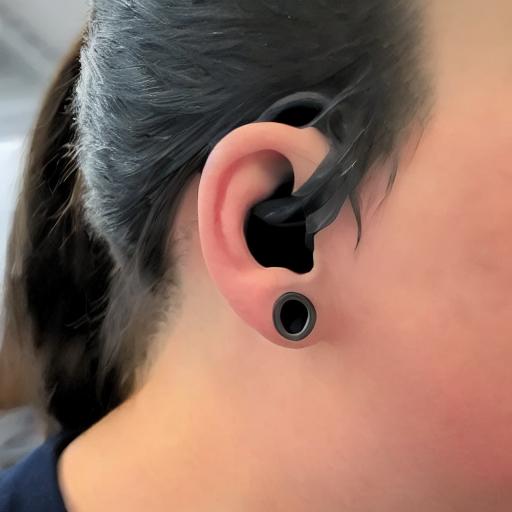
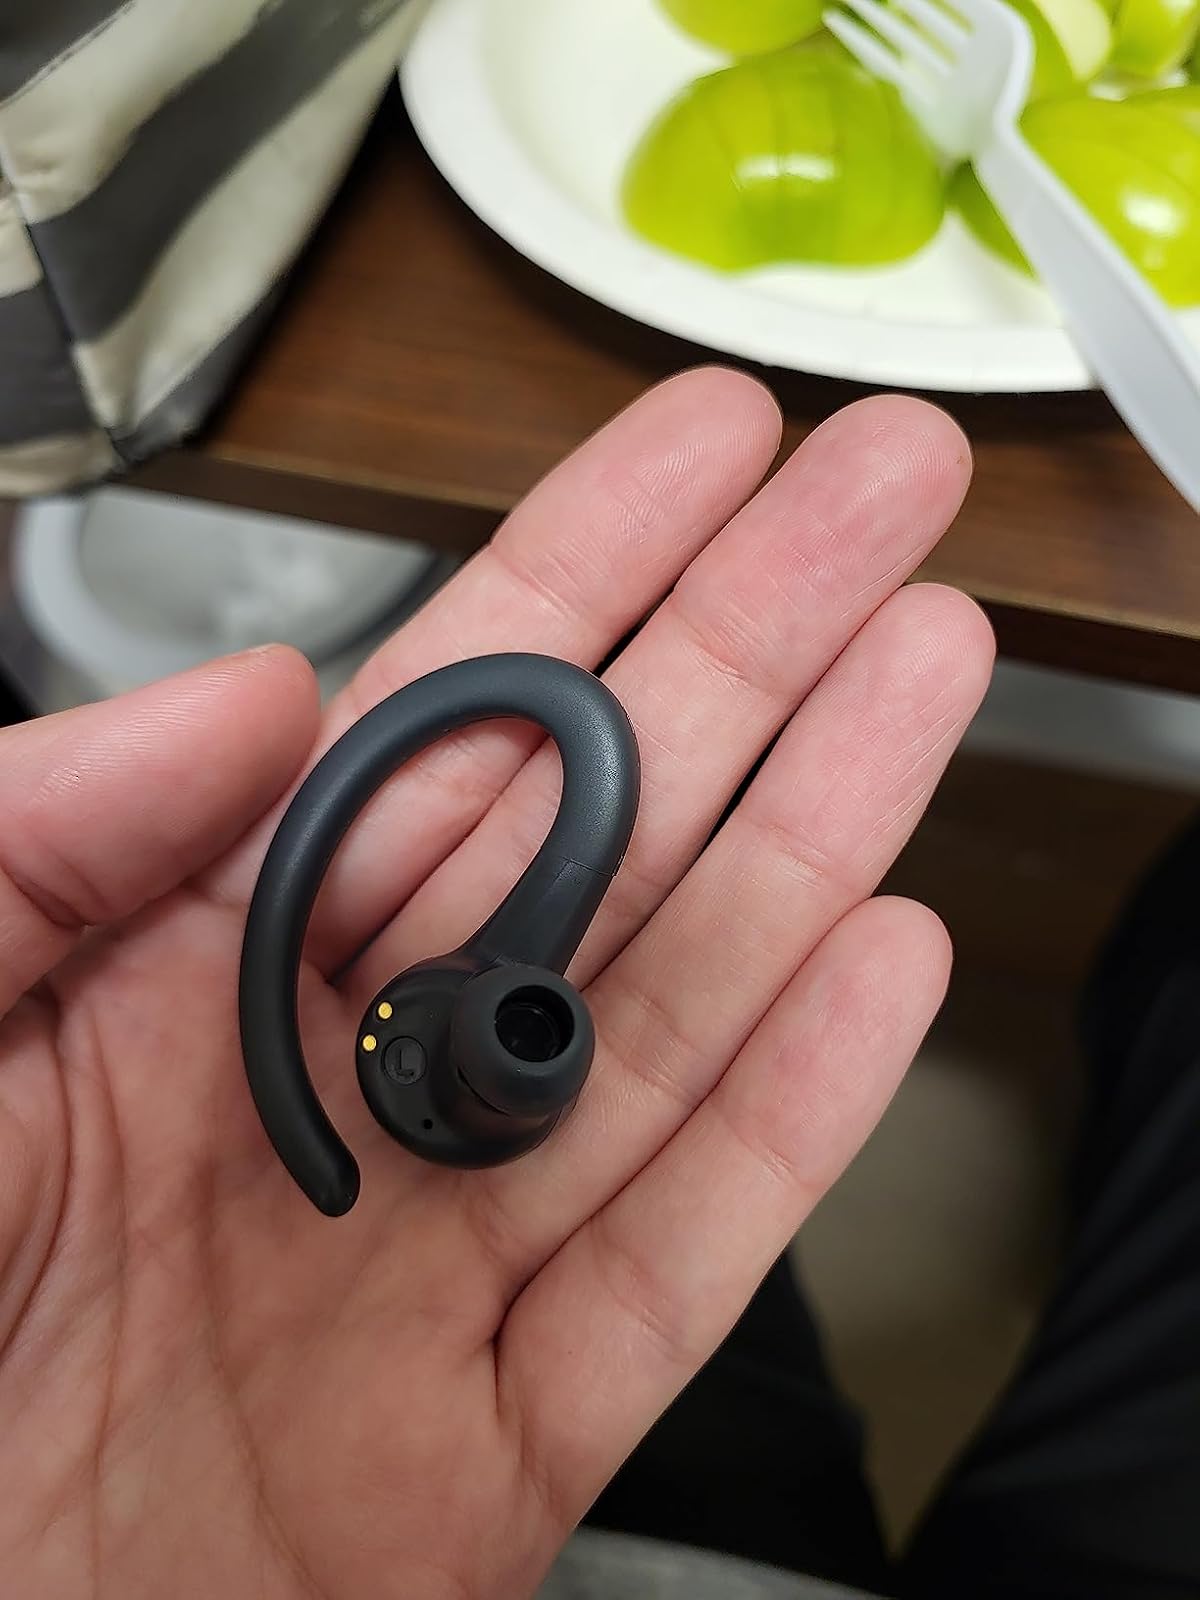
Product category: earbuds
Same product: no